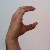
The image shows a hand gesture representing the letter 'C' in Indian Sign Language.